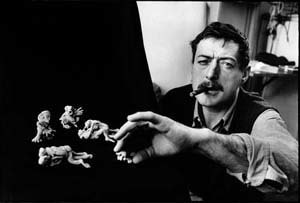
Reinhoud D'Haese
Reinhoud D'Haese var en belgisk billedhugger, maler og grafisk designer. Fra 1960 anvendte han kun fornavnet Reinhoud som kunstnernavn. Han var bror til billedhuggerne Begga D'Haese og Roel D'Haese.